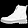
Label: Ankle boot